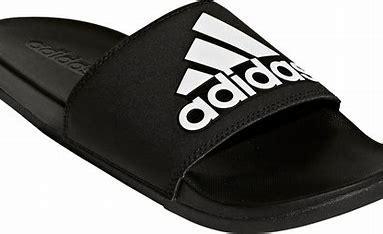
Brand: Adidas
Model: Adilette